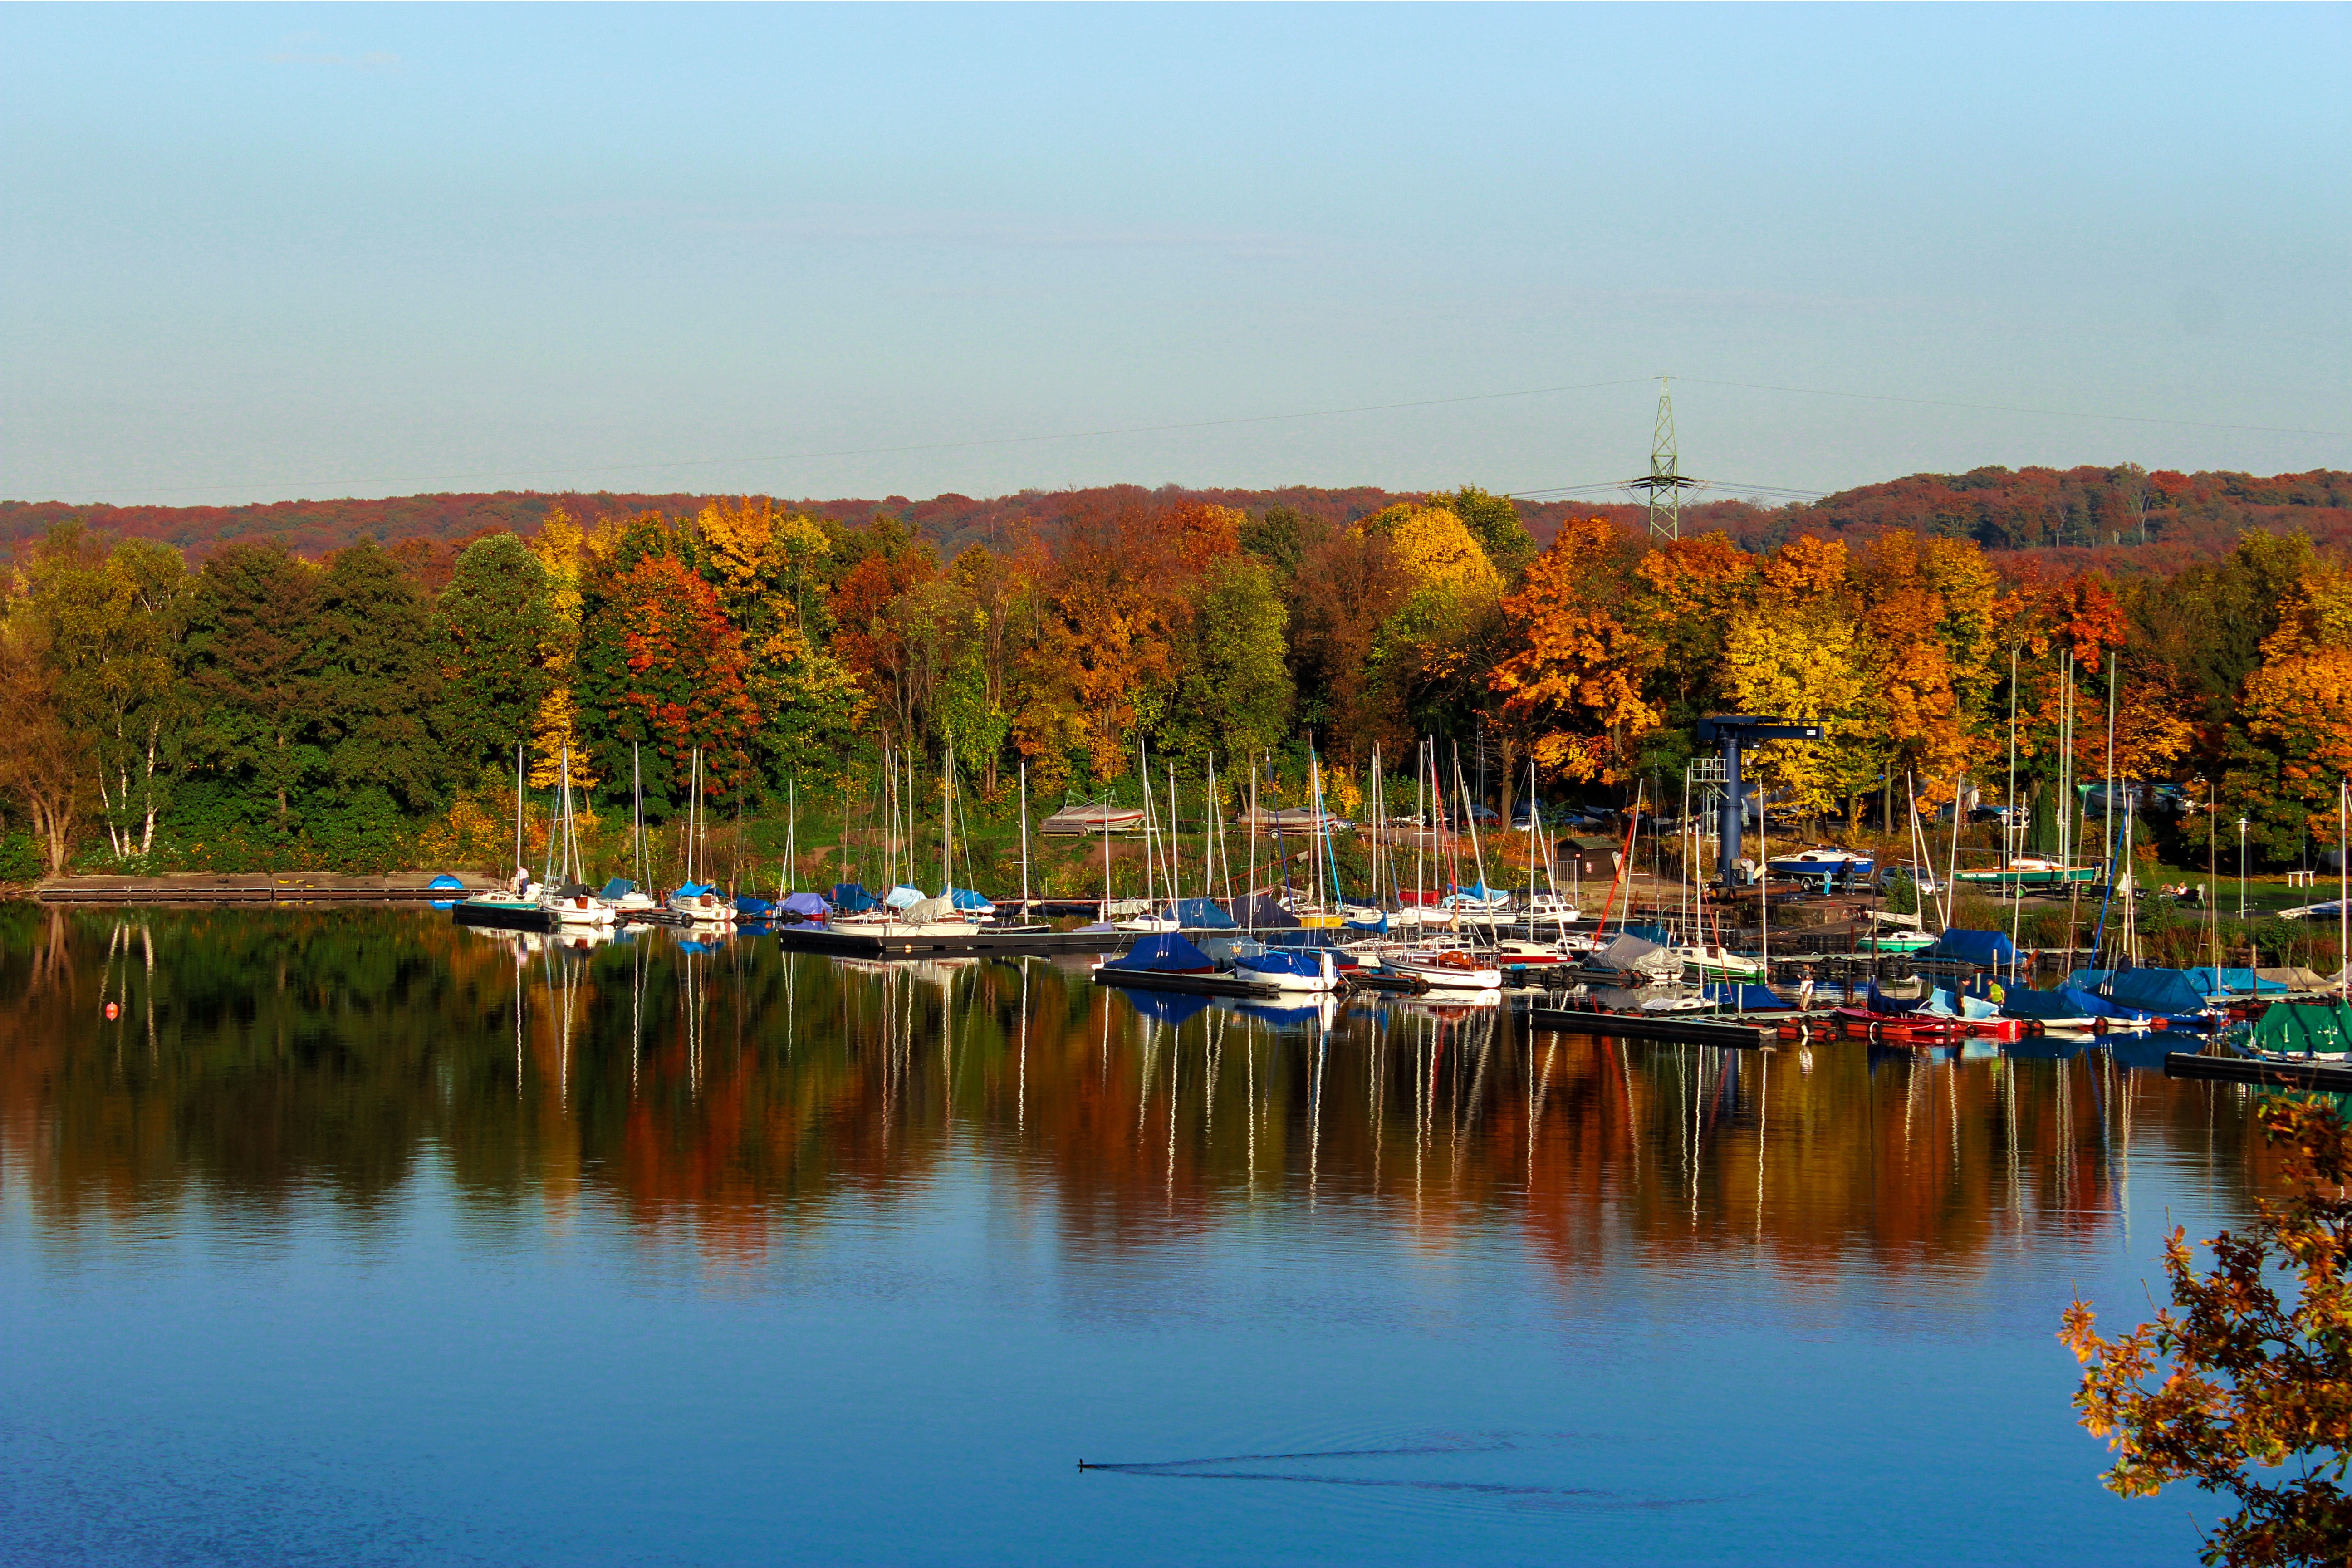
landscape, tree, water, nature, wilderness, leaf, lake, river, dusk, pond, reflection, autumn, reservoir, season, body of water, trees, clouds, boats, loch, woody plant